Rootes Arrow

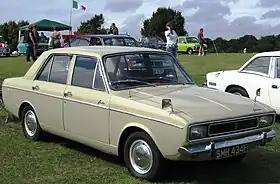
1967 Hillman Hunter Saloon

Rootes Arrow was the manufacturer's name for a range of cars produced under several badge-engineered marques by the Rootes Group (later Chrysler Europe) from 1966 to 1979 in Europe, and continuing on until 2005 in Iran. It is amongst the last Rootes designs, developed with no influence from future owner Chrysler. The range is almost always referred to by the name of the most prolific model, the Hillman Hunter.